Gypsy style

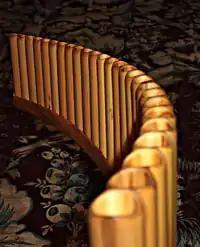
The player blows across the open ends of the pipes

The Panflute – In Romanian orchestras the panflute – or naï in Romanian – takes the place of the violin in other combinations. The panflute plays the fierce dance tunes of the Romanian folk music in a way similar to the violin in Hungarian fast movements: with many ornamentations and rhythmic variations, but in a style that is instantly recognizable as Romanian. In slow movements, it introduces the style by varying the pitch, sliding to a tone, and using different shades of sound.